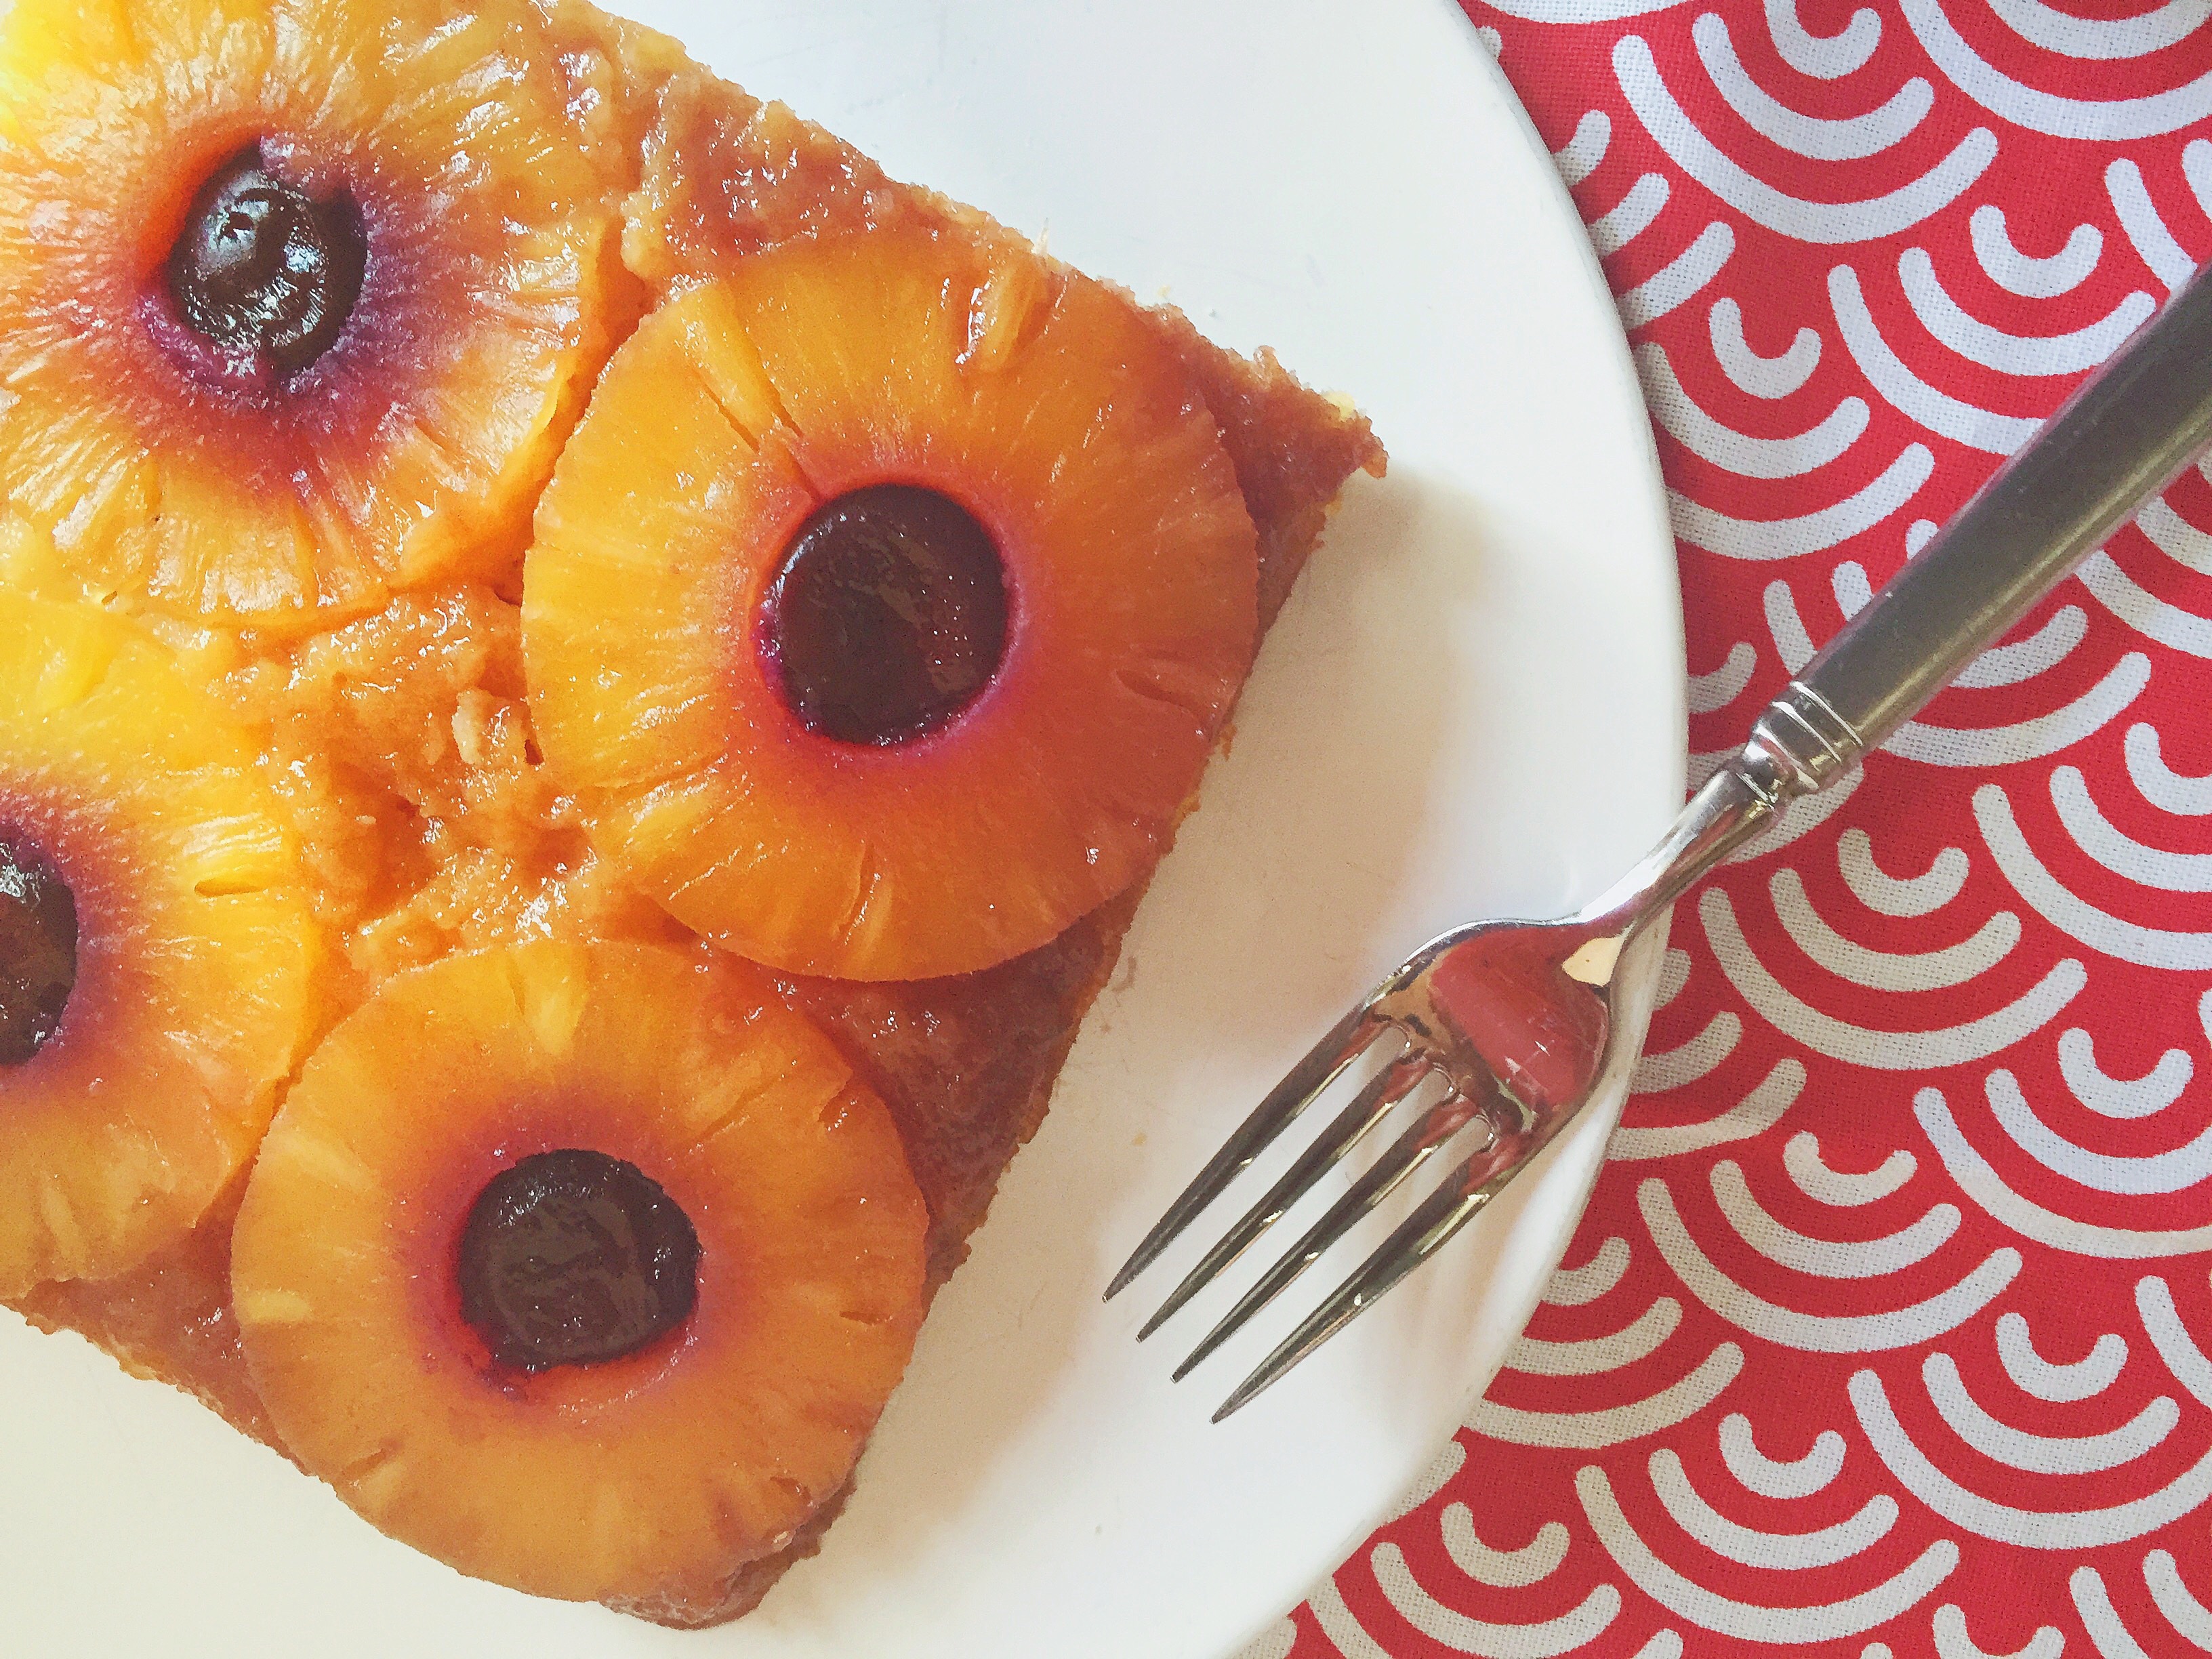
plant, fruit, orange, dish, food, produce, dessert, pineapple, calabaza, flowering plant, ananas, bromeliaceae, land plant